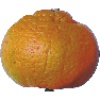
Label: Mandarine 1